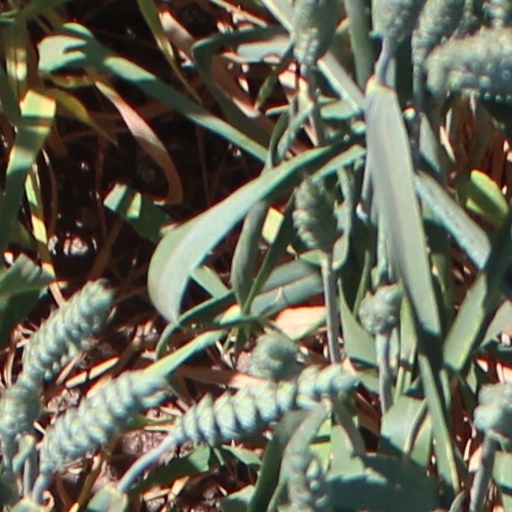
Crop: wheat